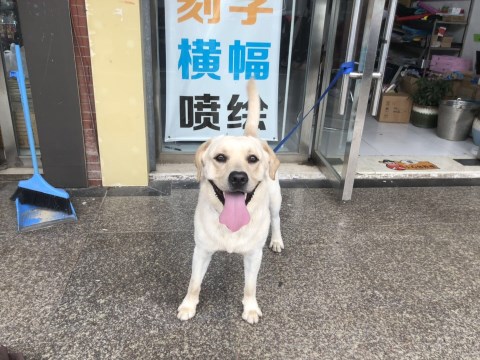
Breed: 3580-n000122-Labrador_retriever